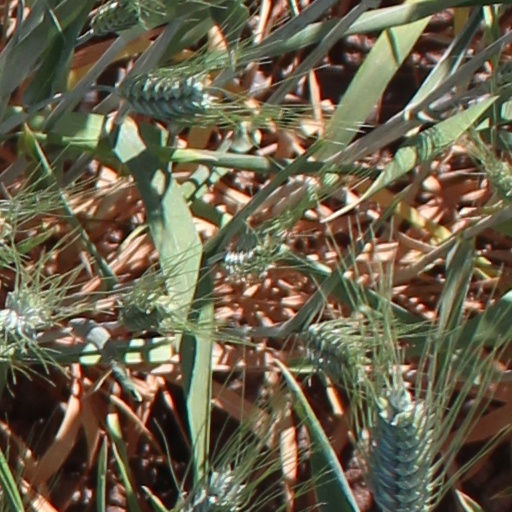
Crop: wheat